List of birds of Guatemala

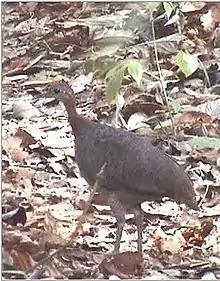
Great tinamou

The tinamous are one of the most ancient groups of bird. Although they look similar to other ground-dwelling birds like quail and grouse, they have no close relatives and are classified as a single family, Tinamidae, within their own order, the Tinamiformes. They are distantly related to the ratites (order Struthioniformes), that includes the rheas, emus, and kiwis.